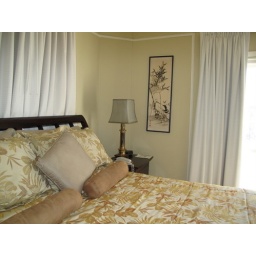
park manor suites, in san diego...a very nice place to stay, and right cross street from balboa park